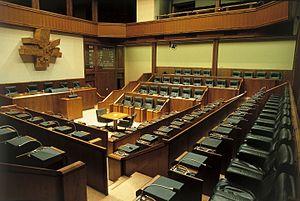
Les élections au Parlement basque de 2016 se tiennent le dimanche 25 septembre 2016, afin d'élire les soixante-quinze députés de la onzième législature du Parlement basque.
Les élections au Parlement basque de 1980 se sont tenues le dimanche 9 mars 1980, afin d'élire les soixante députés de la première législature du Parlement basque.